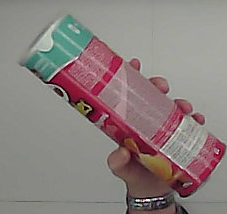
Product: pringles_original